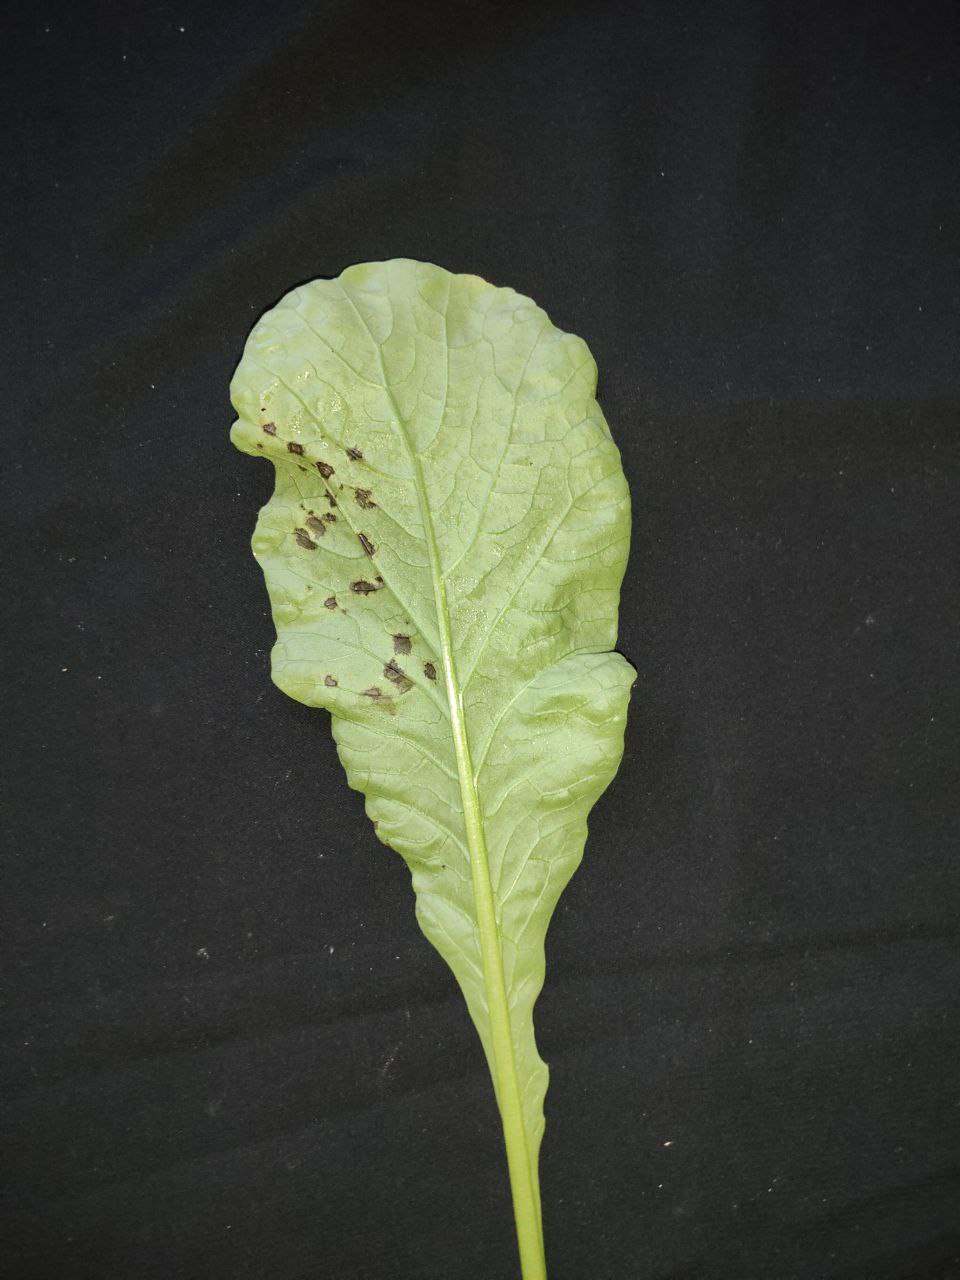
Label: Black leaf spot